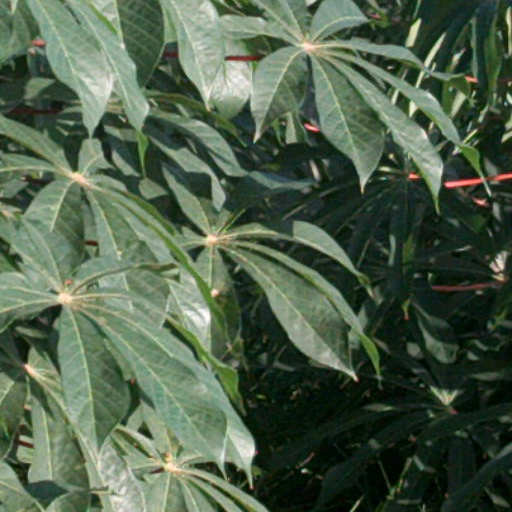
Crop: cassava